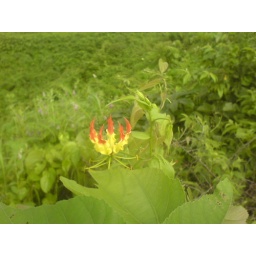
9top of the mountain near mataji temple new construction road